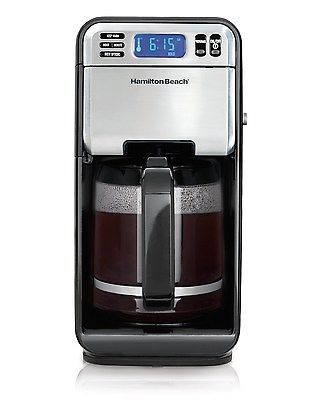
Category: coffee maker